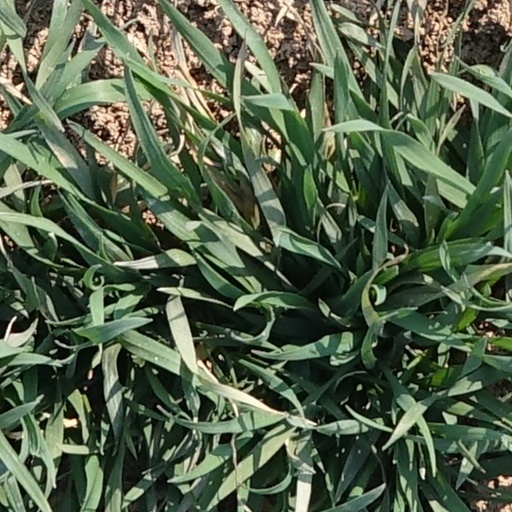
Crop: wheat